Saint-Michel-de-Saint-Geoirs

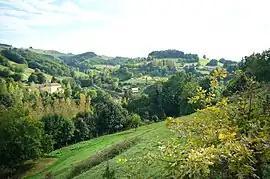
A general view of Saint-Michel-de-Saint-Geoirs

Saint-Michel-de-Saint-Geoirs (literally "Saint-Michel of Saint-Geoirs") is a commune in the Isère department in southeastern France.